Copper-clad steel

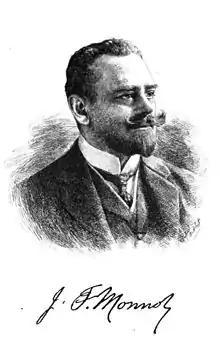
John Ferreol Monnot, metallurgist, the inventor of the first successful process for manufacturing copper-clad steel.

Copper-clad steel (CCS), also known as copper-covered steel or the trademarked name Copperweld is a bi-metallic product, mainly used in the wire industry that combines the high mechanical strength of steel with the conductivity and corrosion resistance of copper.